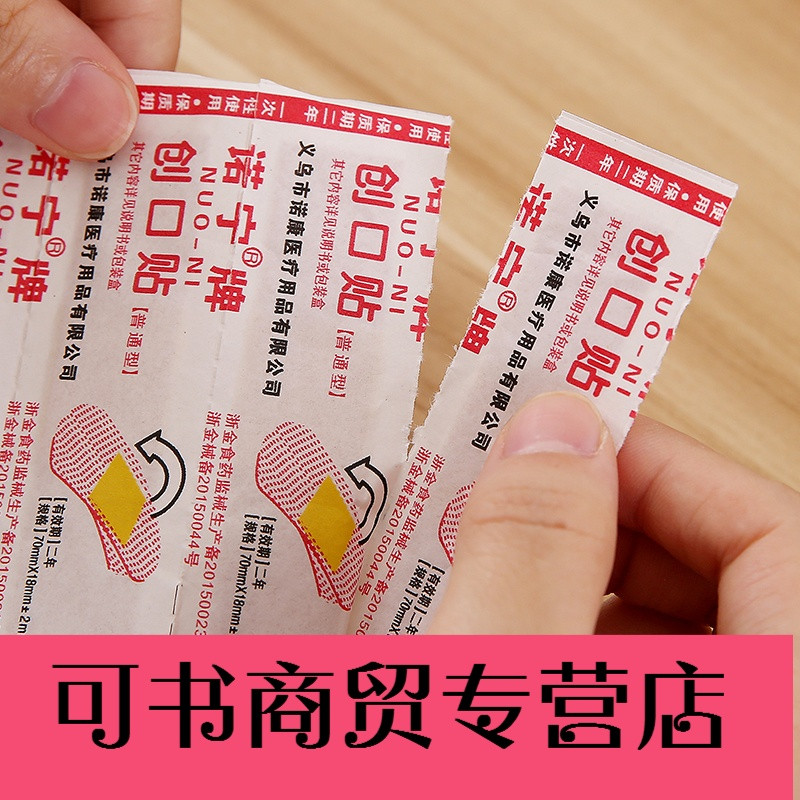
Label: trash